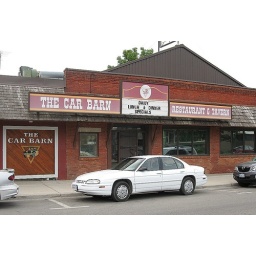
the car barn in Wheatley, Ontario